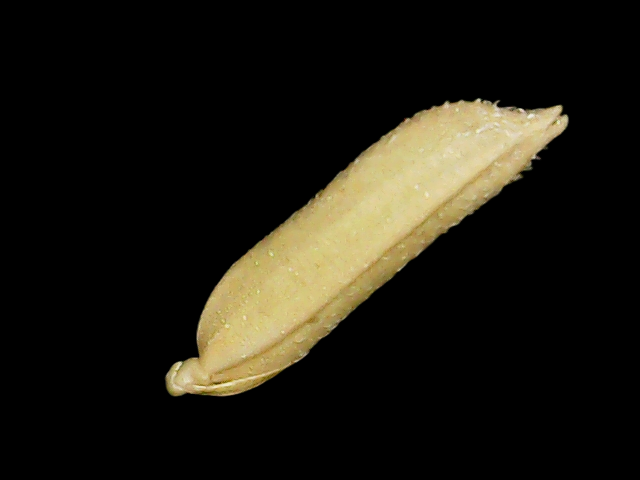
Rice variety: Binadhan19